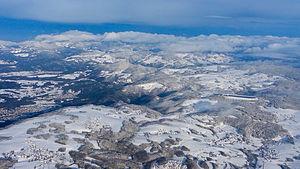
Rickenbach est une commune allemande située dans le Sud du Land Bade-Wurtemberg, et faisant partie de l'arrondissement de Waldshut.